Latitude Zero (film)

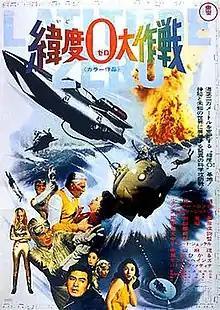
Japanese theatrical release poster

is a 1969 tokusatsu science fiction film directed by Ishirō Honda, with special effects by Eiji Tsuburaya. An international co-production of Japan and the United States, it stars Joseph Cotten, Cesar Romero, Akira Takarada, Masumi Okada, Richard Jaeckel, Patricia Medina, and Akihiko Hirata.